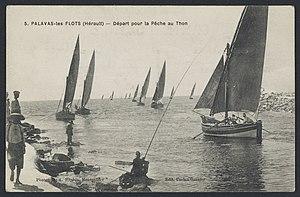
Palavas-les-Flots. - Départ pour la pêche au thon
Palavas-les-Flots est une commune française située dans le département de l'Hérault, en région Occitanie, dans le sud-est de la France.